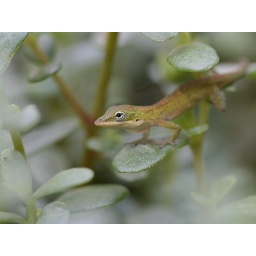
Baby hiding in a pot of purslane by the front door | Sparky's front yard | Orlando, Florida